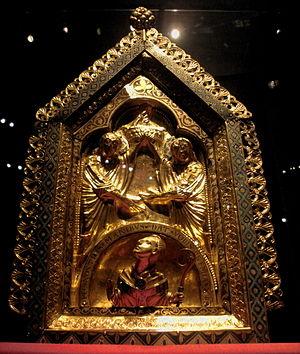
L’art mosan est un art roman d'influence carolingienne et ottonienne de la vallée de la Meuse, actif du XIᵉ au XIIIᵉ siècles. La région mosane correspond aux frontières de l'ancien diocèse de Liège qui s'étendait principalement dans le territoire de l'actuelle Belgique, mais également sur une partie de la France, des Pays-Bas et de l'Allemagne.